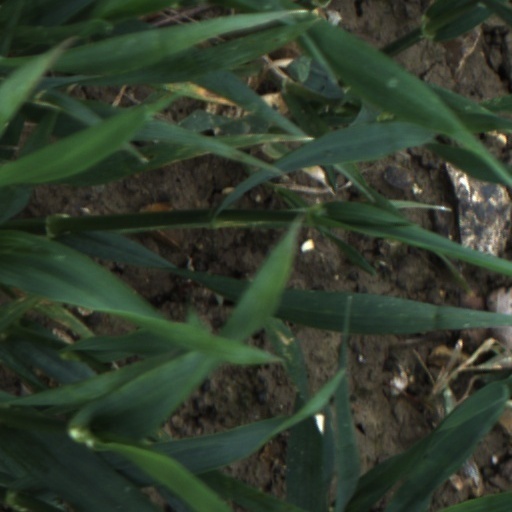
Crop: wheat